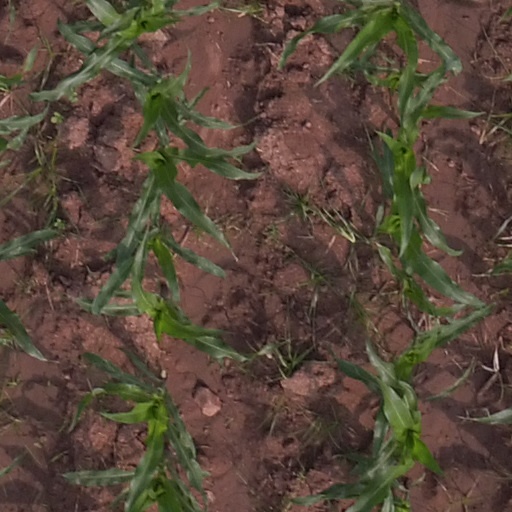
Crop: maize; corn